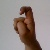
The image shows a hand gesture representing the letter 'X' in Indian Sign Language.